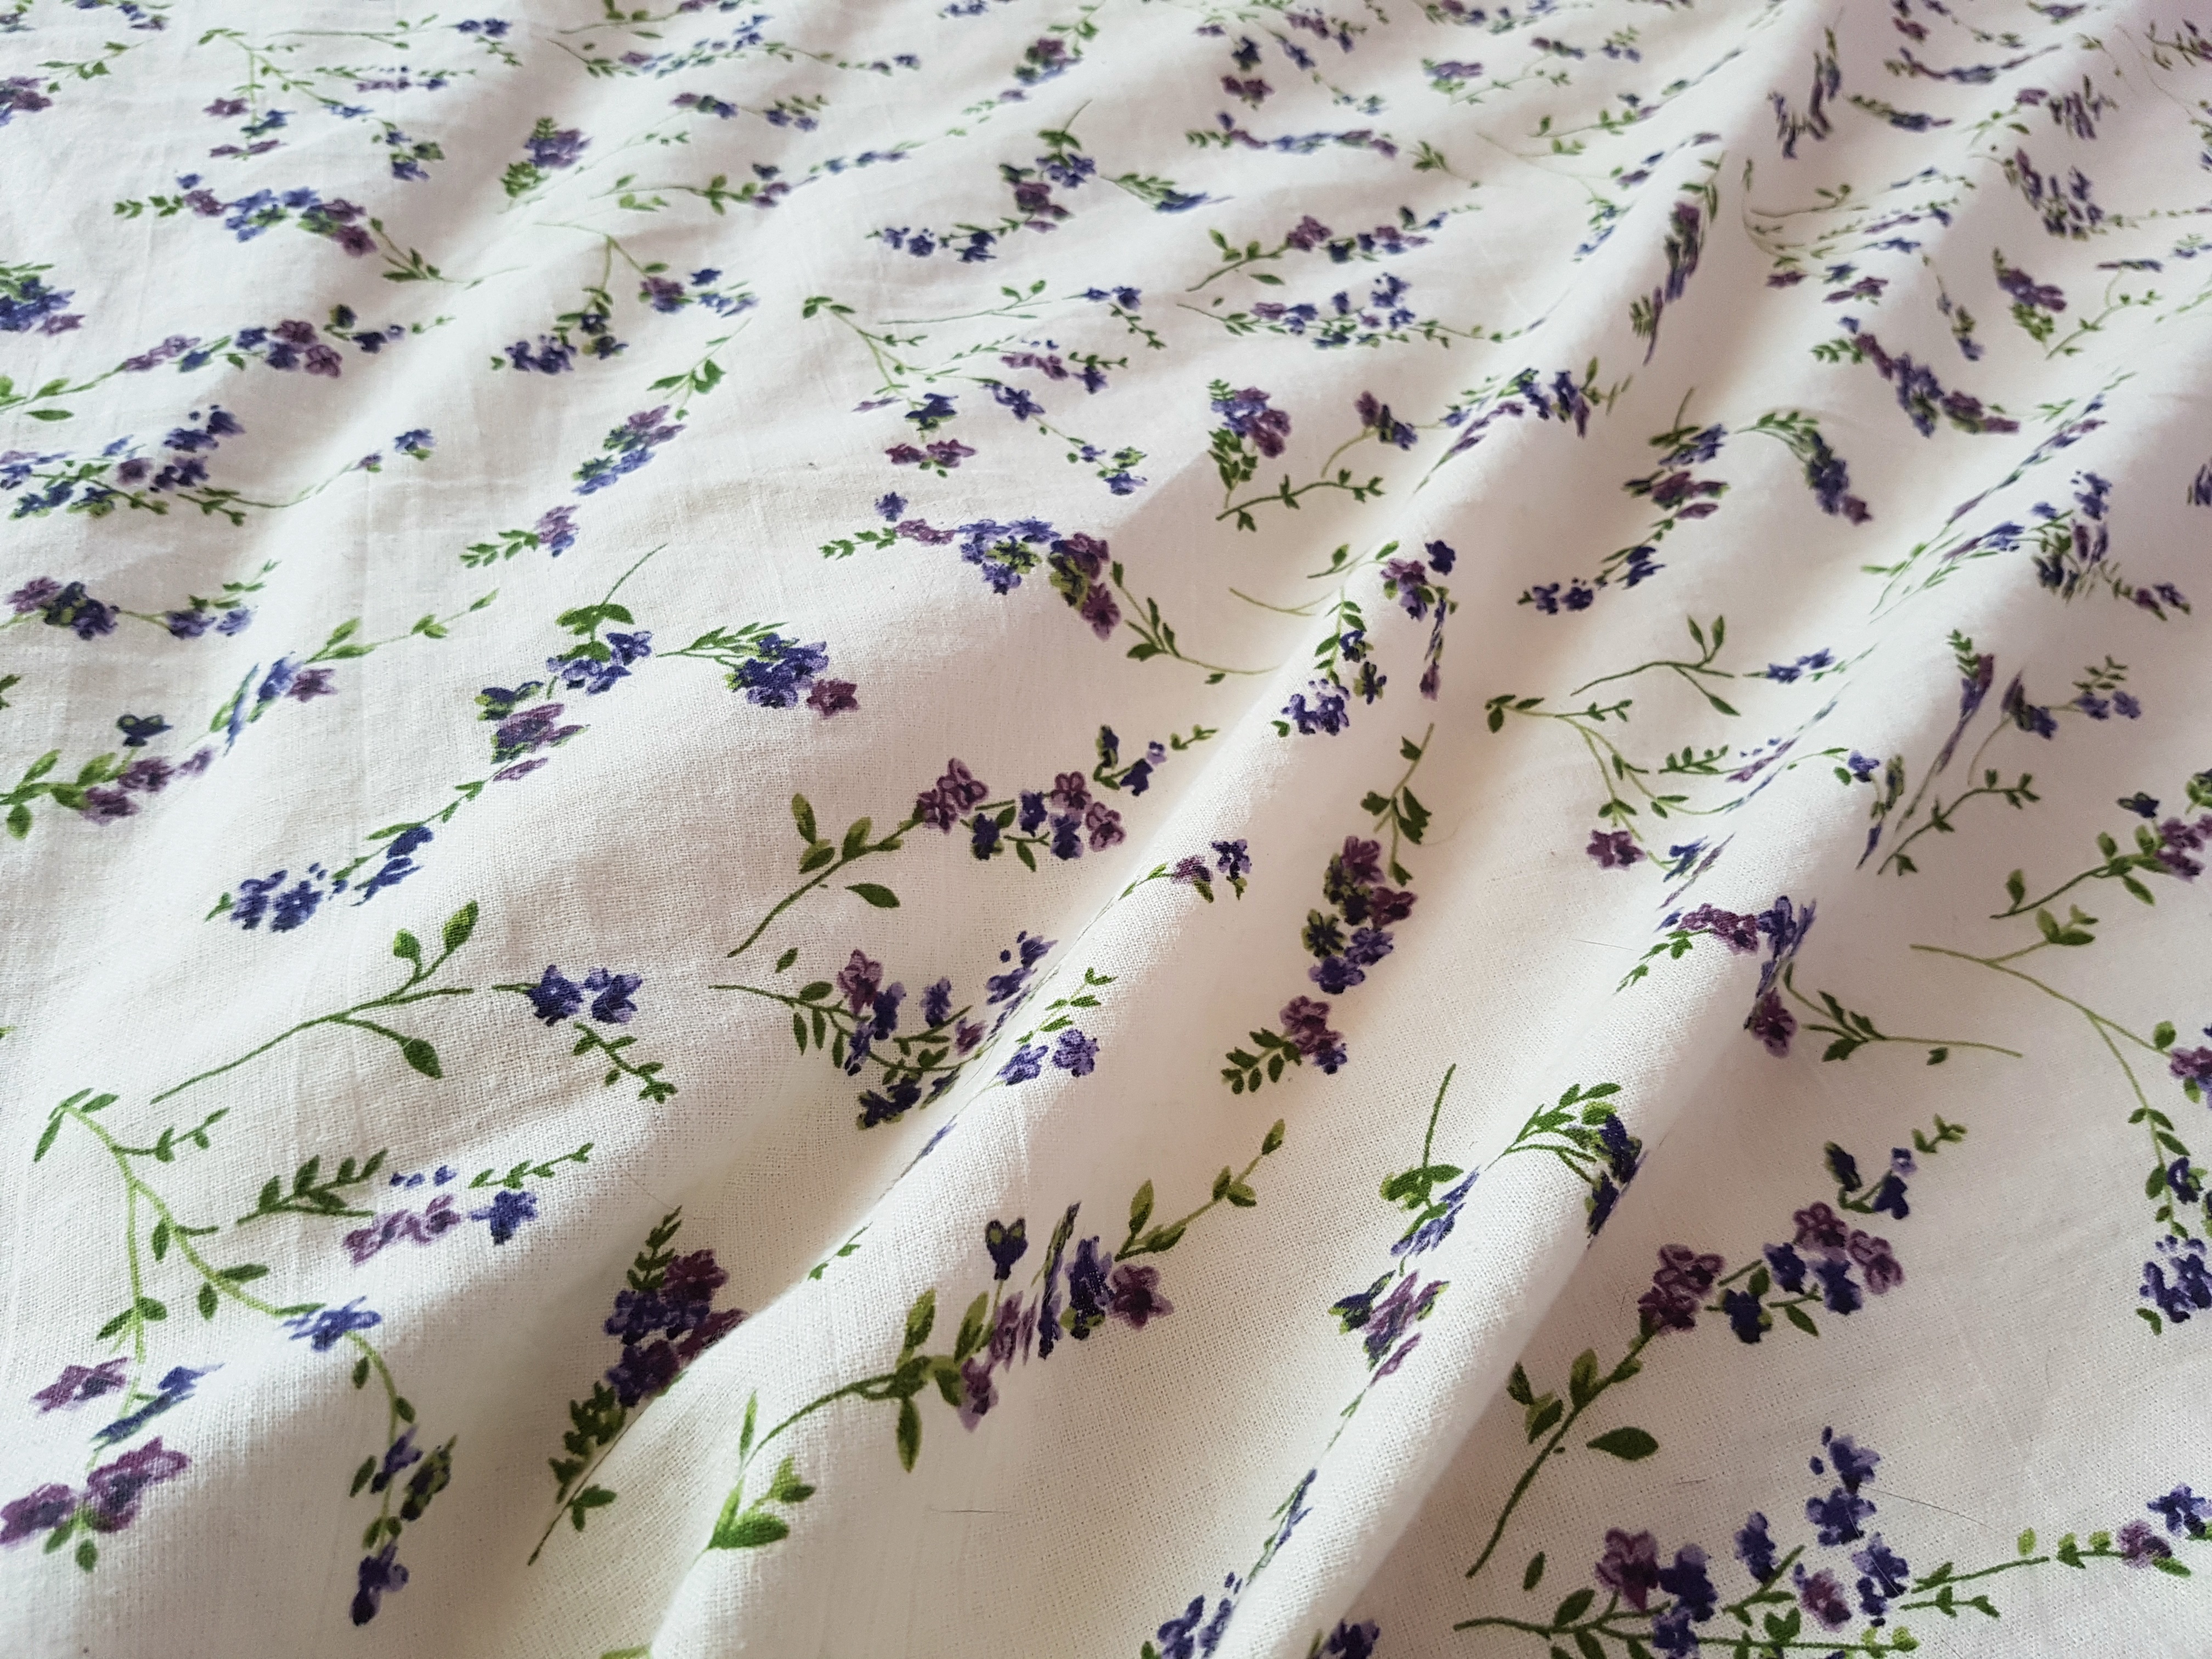
nature, plant, white, house, leaf, flower, purple, floral, pattern, herb, romantic, room, bedroom, lavender, material, tablecloth, fabric, textile, art, french, bed, herbal, bedding